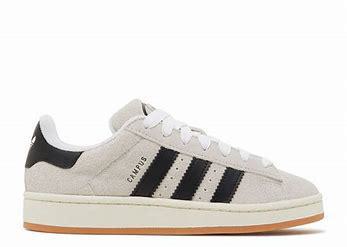
Brand: Adidas
Model: Campus 00S